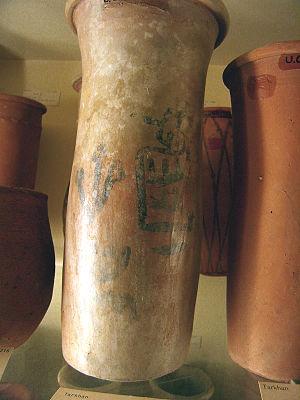
Ka ou Sékhen est le nom d'un des rois mythiques de la dynastie 0.